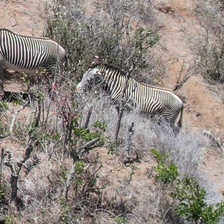
Pose orientation: left